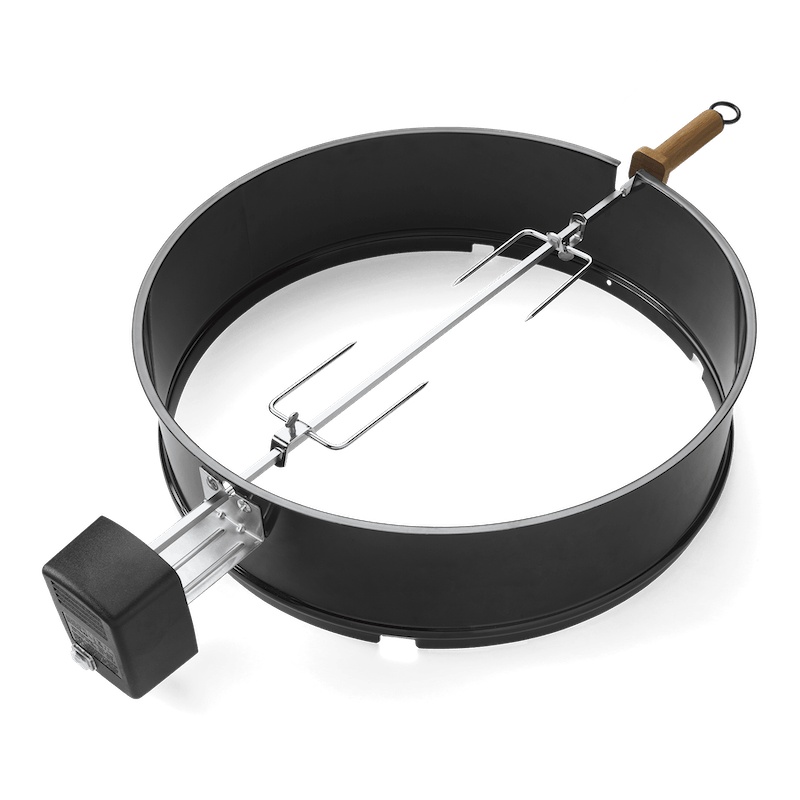
KETTLE ROTISSERIE
Turn your charcoal grill into a backyard rotisserie. Slow-roast a crispy yet moist whole chicken to tender ribs. The Rotisserie gently rotates food above the cooking grate, producing succulent, self-basted meat directly from your backyard kitchen.
Brand: WEBER-STEPHEN PRODUCTS CO.
Category: Home & Garden > Kitchen & Dining > Kitchen Appliances > Roaster Ovens & Rotisseries